Nathan Chapman (soldier)

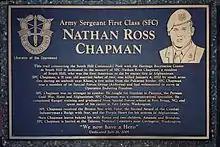
Plaque adorning the memorial trail

Chapman, his wife Renae and two children lived in Puyallup, Washington. He was buried at the Tahoma National Cemetery in Kent, Washington.